Rodrigo Neves

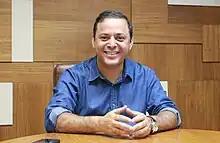

Rodrigo Neves Barreto (born 28 June 1976) is a Brazilian politician affiliated with the Democratic Labour Party (PDT). He was the mayor of Niterói from 2013 to 2020, currently serving as the executive secretary for the city. He was also a city councilor in Niterói from 1998 to 2007, state deputy in Rio de Janeiro, and state secretary of Social Assistance.